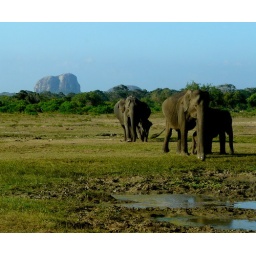
Gemunu's family with elephant rock in the background